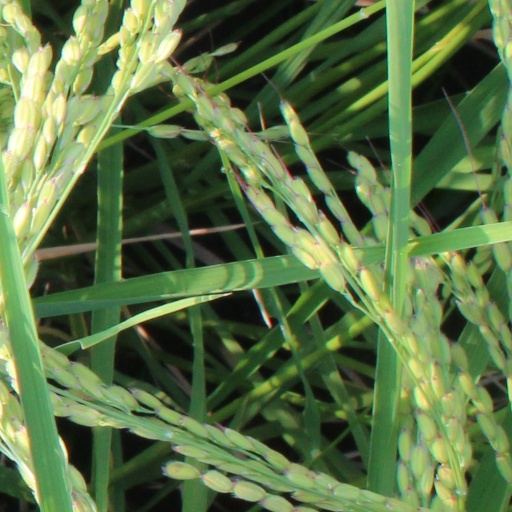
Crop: rice